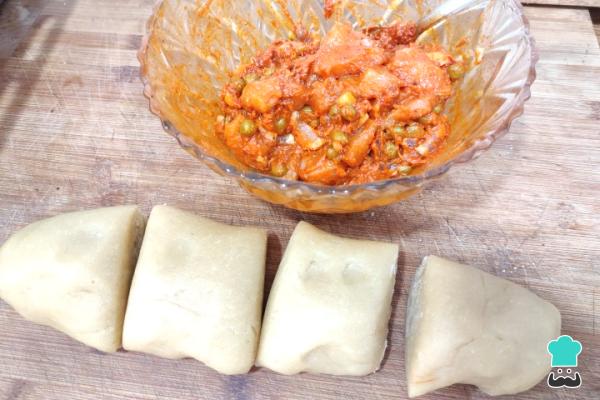
Saca la masa de las empanadas mallorquinas para trabajarla un poco y formar una masa alargada. Corta en cuatro unidades para formar cuatro empanadas de un buen tamaño. Por cada pieza formarás la base de la empanada, formando como un pequeño joyero y, de esa pieza, sacarás también una pieza mas pequeña que servirá de tapa.